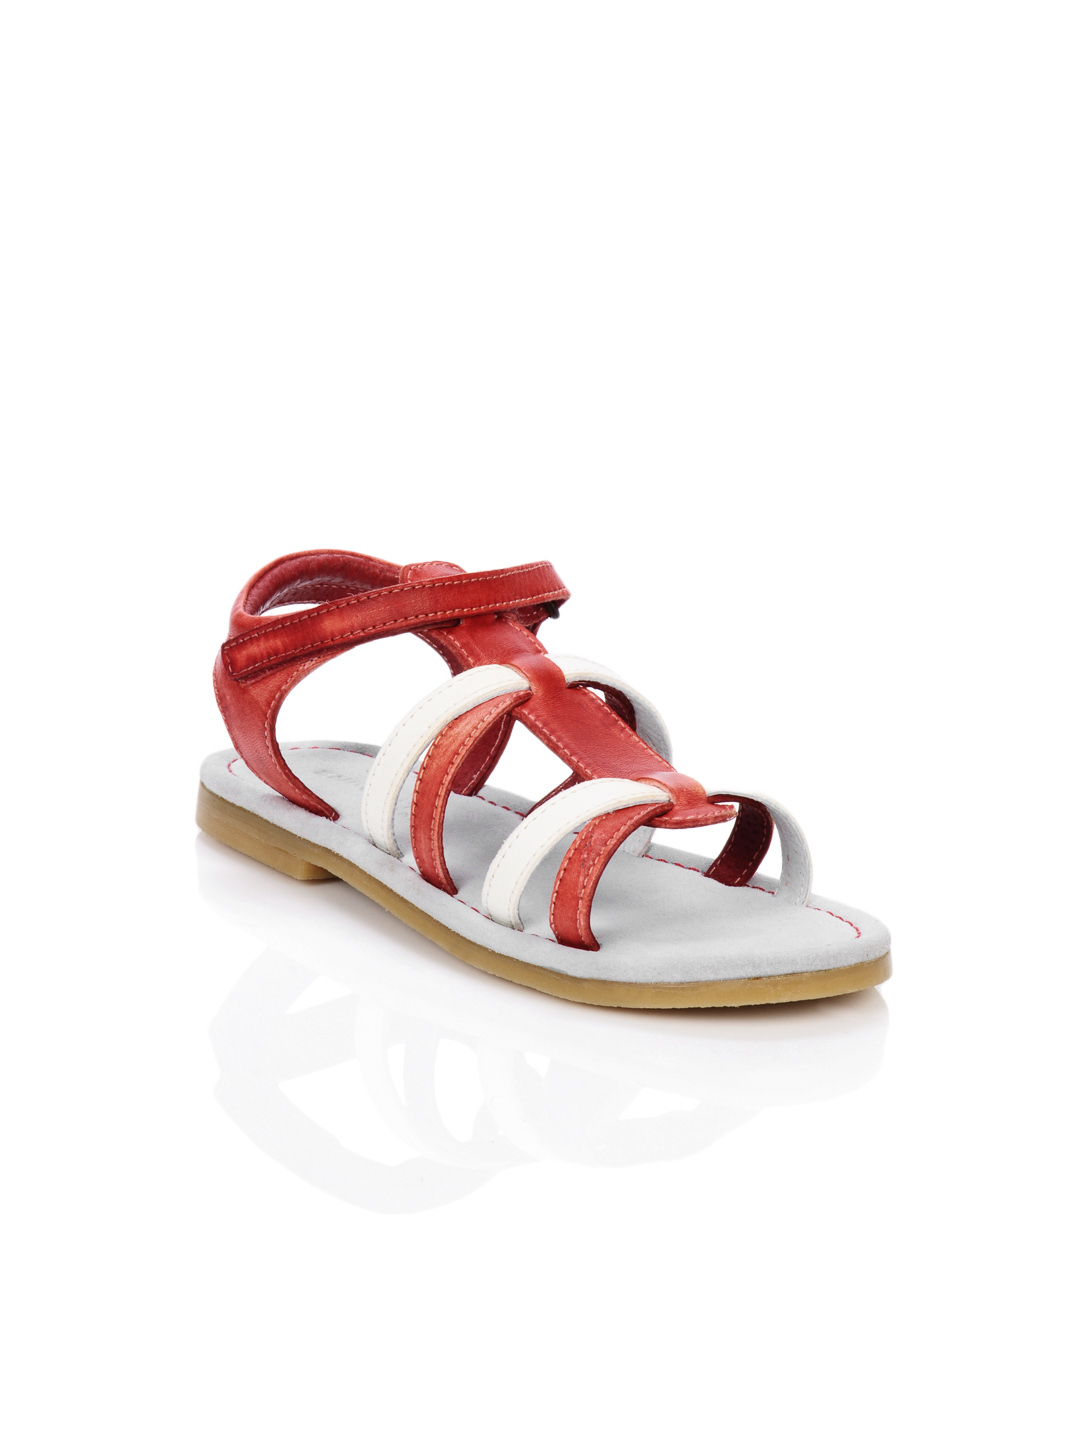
Enroute Teens Red Sandals
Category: Footwear / Sandal / Sandals
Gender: Girls
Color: Red
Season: Summer 2012
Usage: Casual